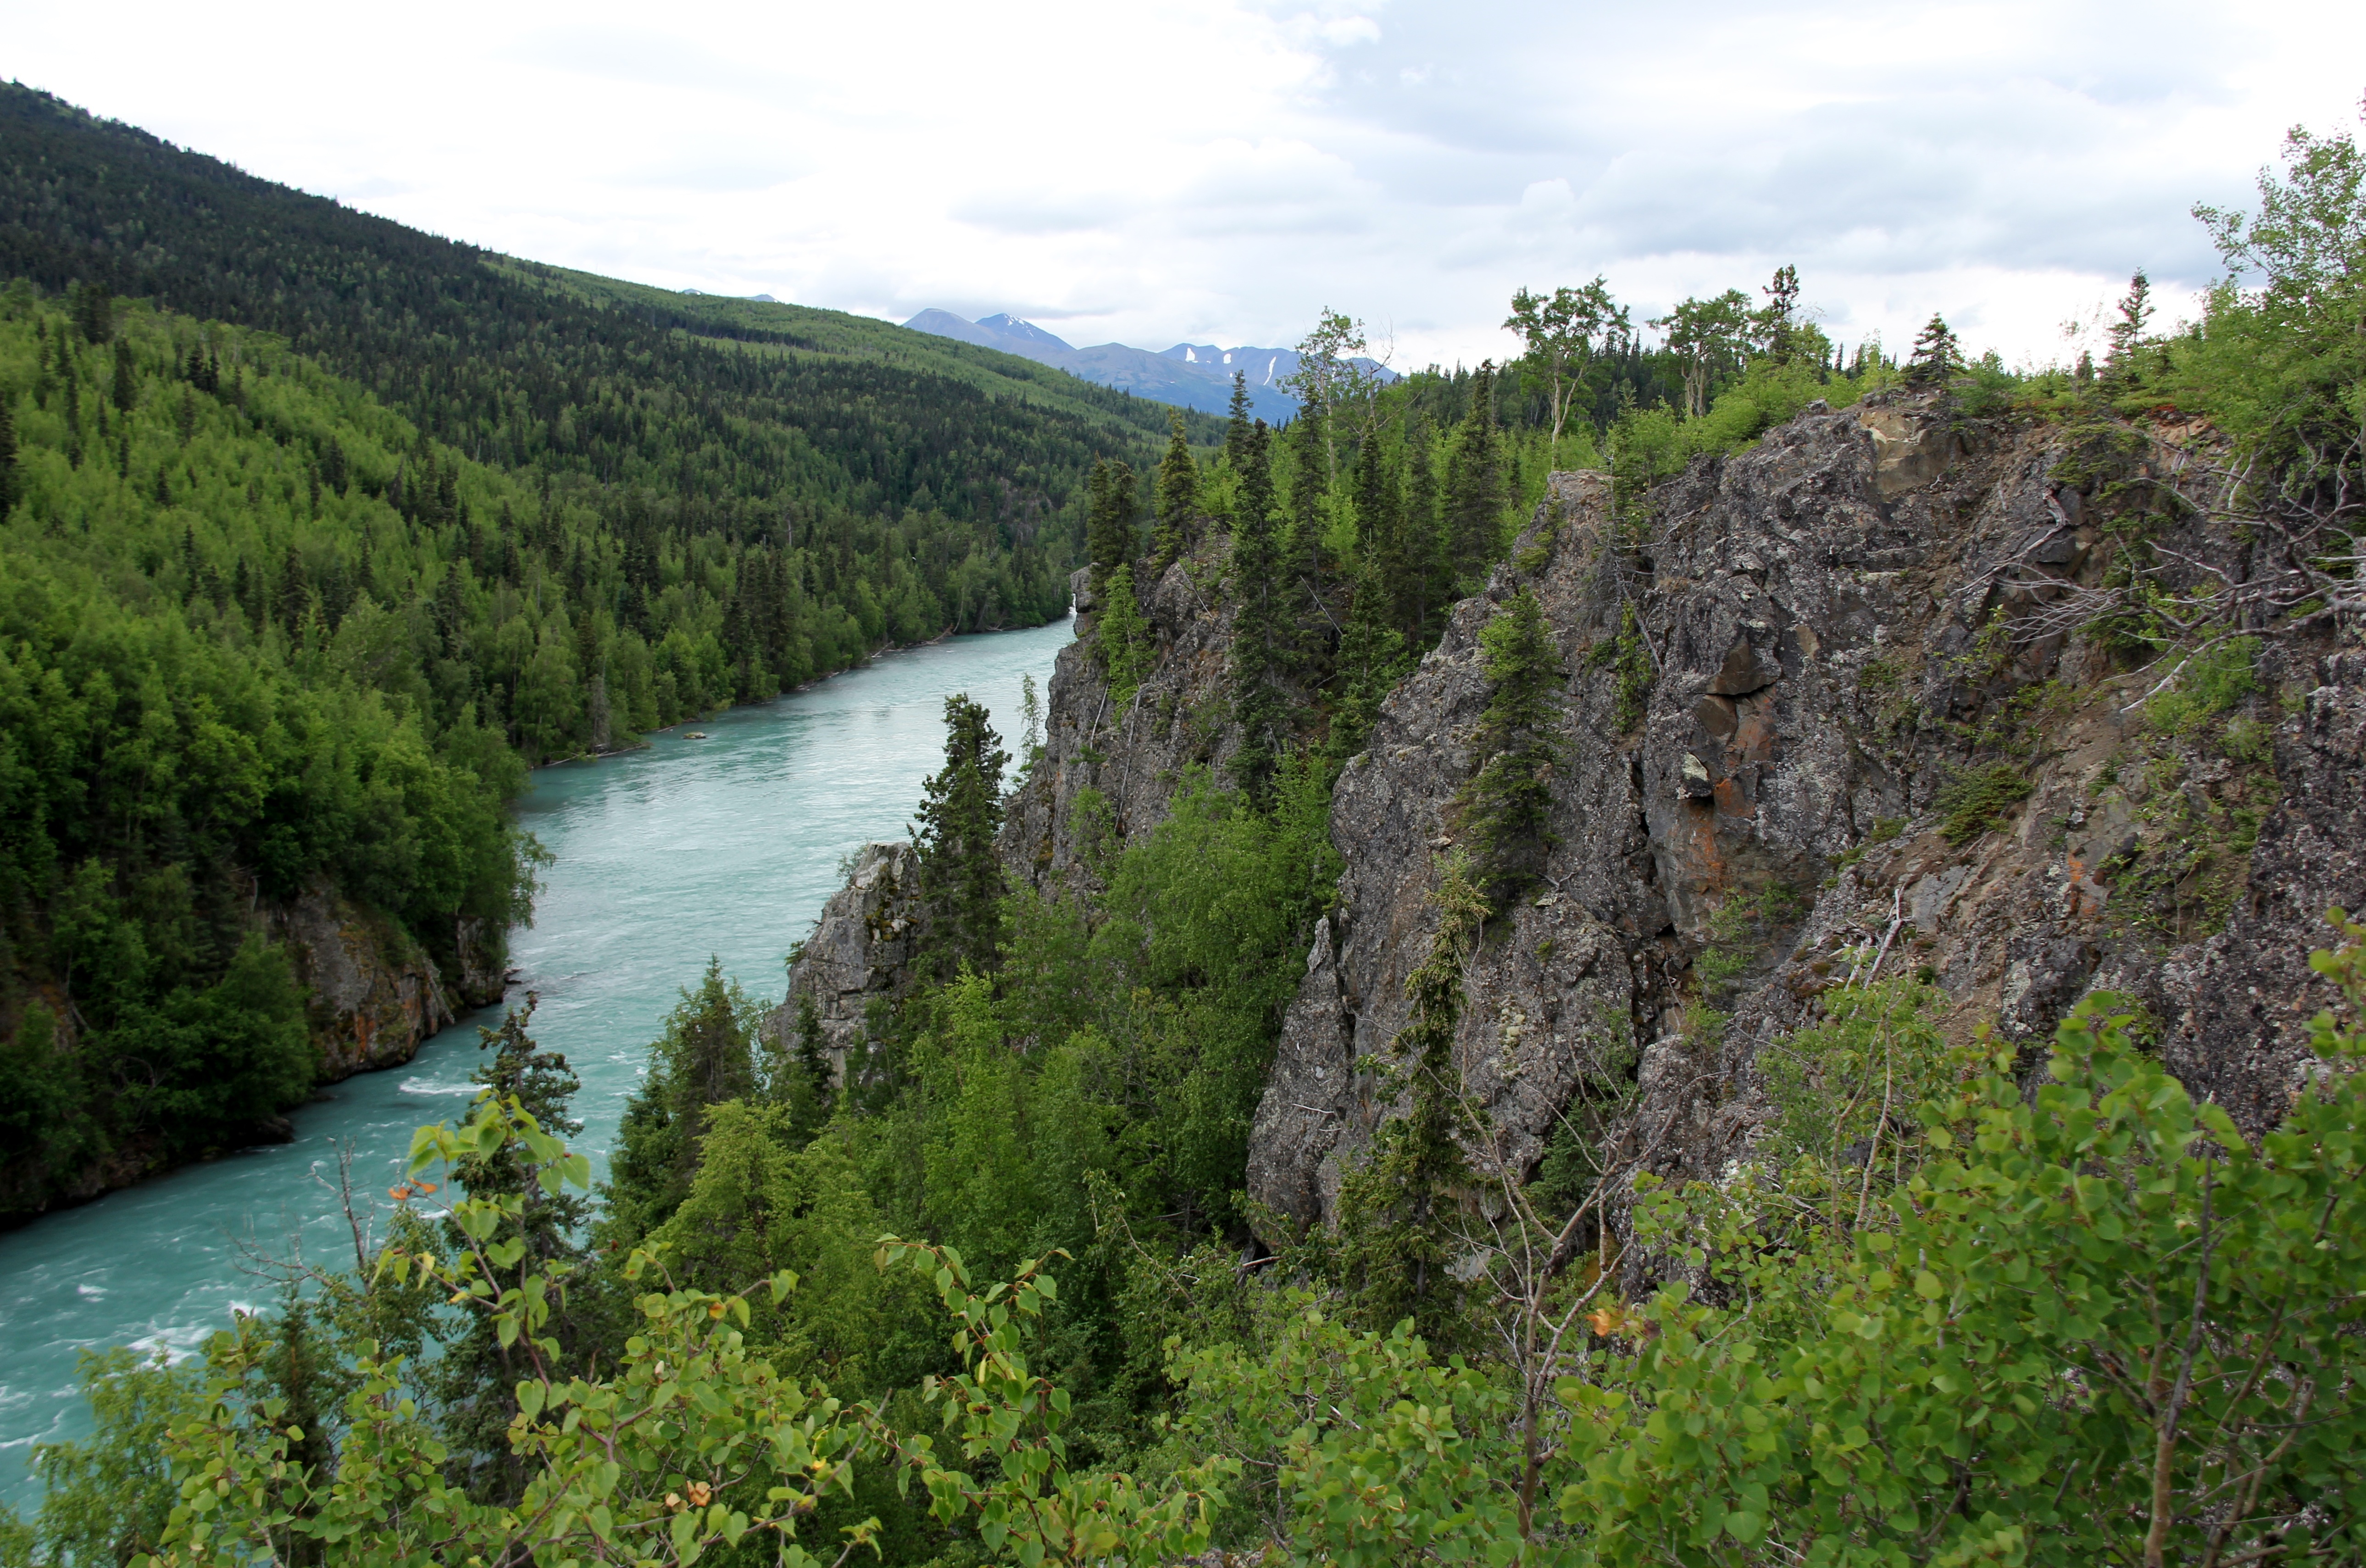
landscape, water, nature, forest, rock, wilderness, mountain, trail, lake, river, valley, cliff, environment, idyllic, fjord, reservoir, terrain, ridge, outdoors, vegetation, ravine, plateau, alaska, loch, ecosystem, tarn, nature reserve, kenai, geological phenomenon